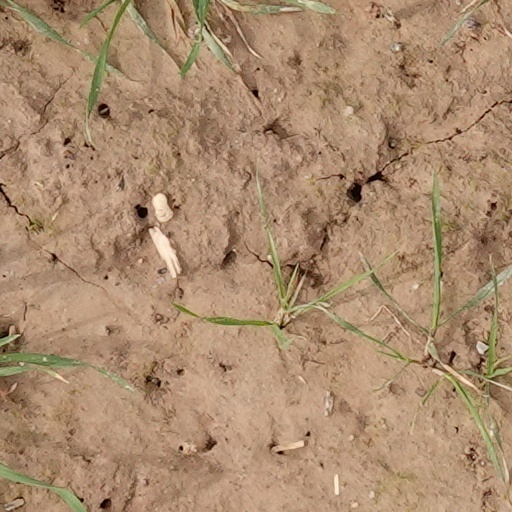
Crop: wheat